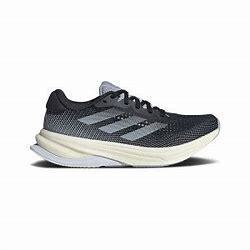
Brand: Adidas
Model: Supernova Lauf